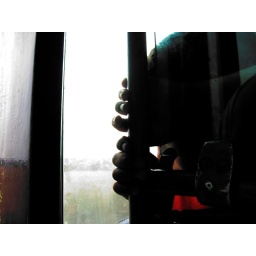
Little boy in the bus